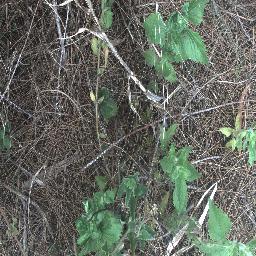
Label: siam_weed